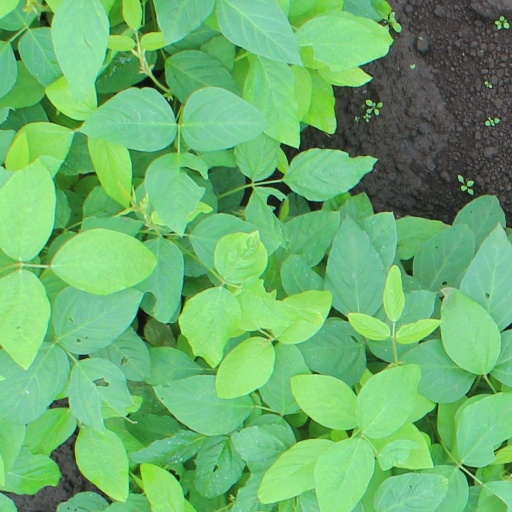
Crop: soybean